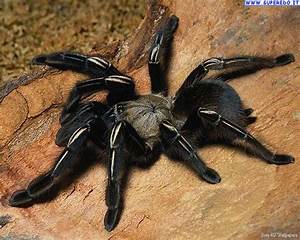
Label: spider